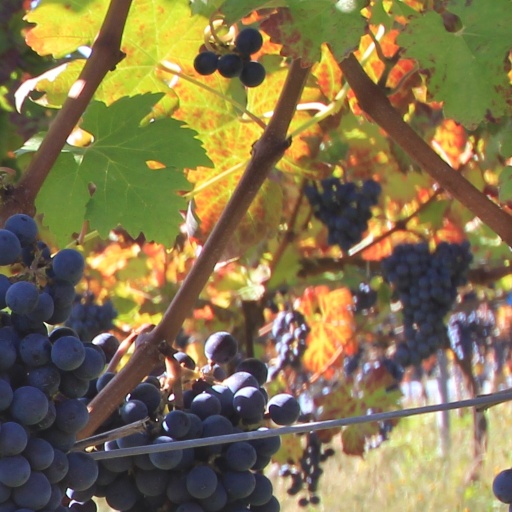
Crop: grape